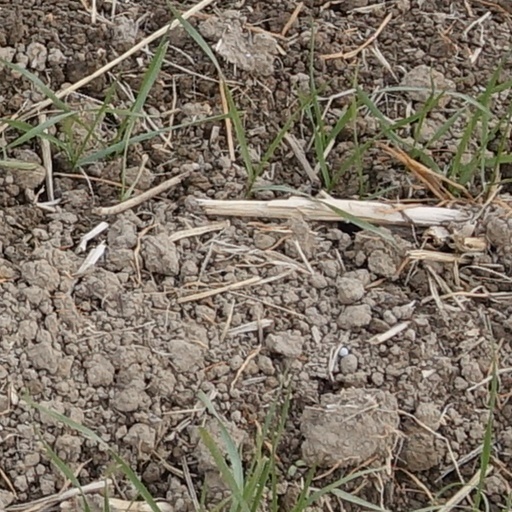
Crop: wheat